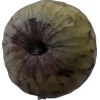
Label: cherimoya